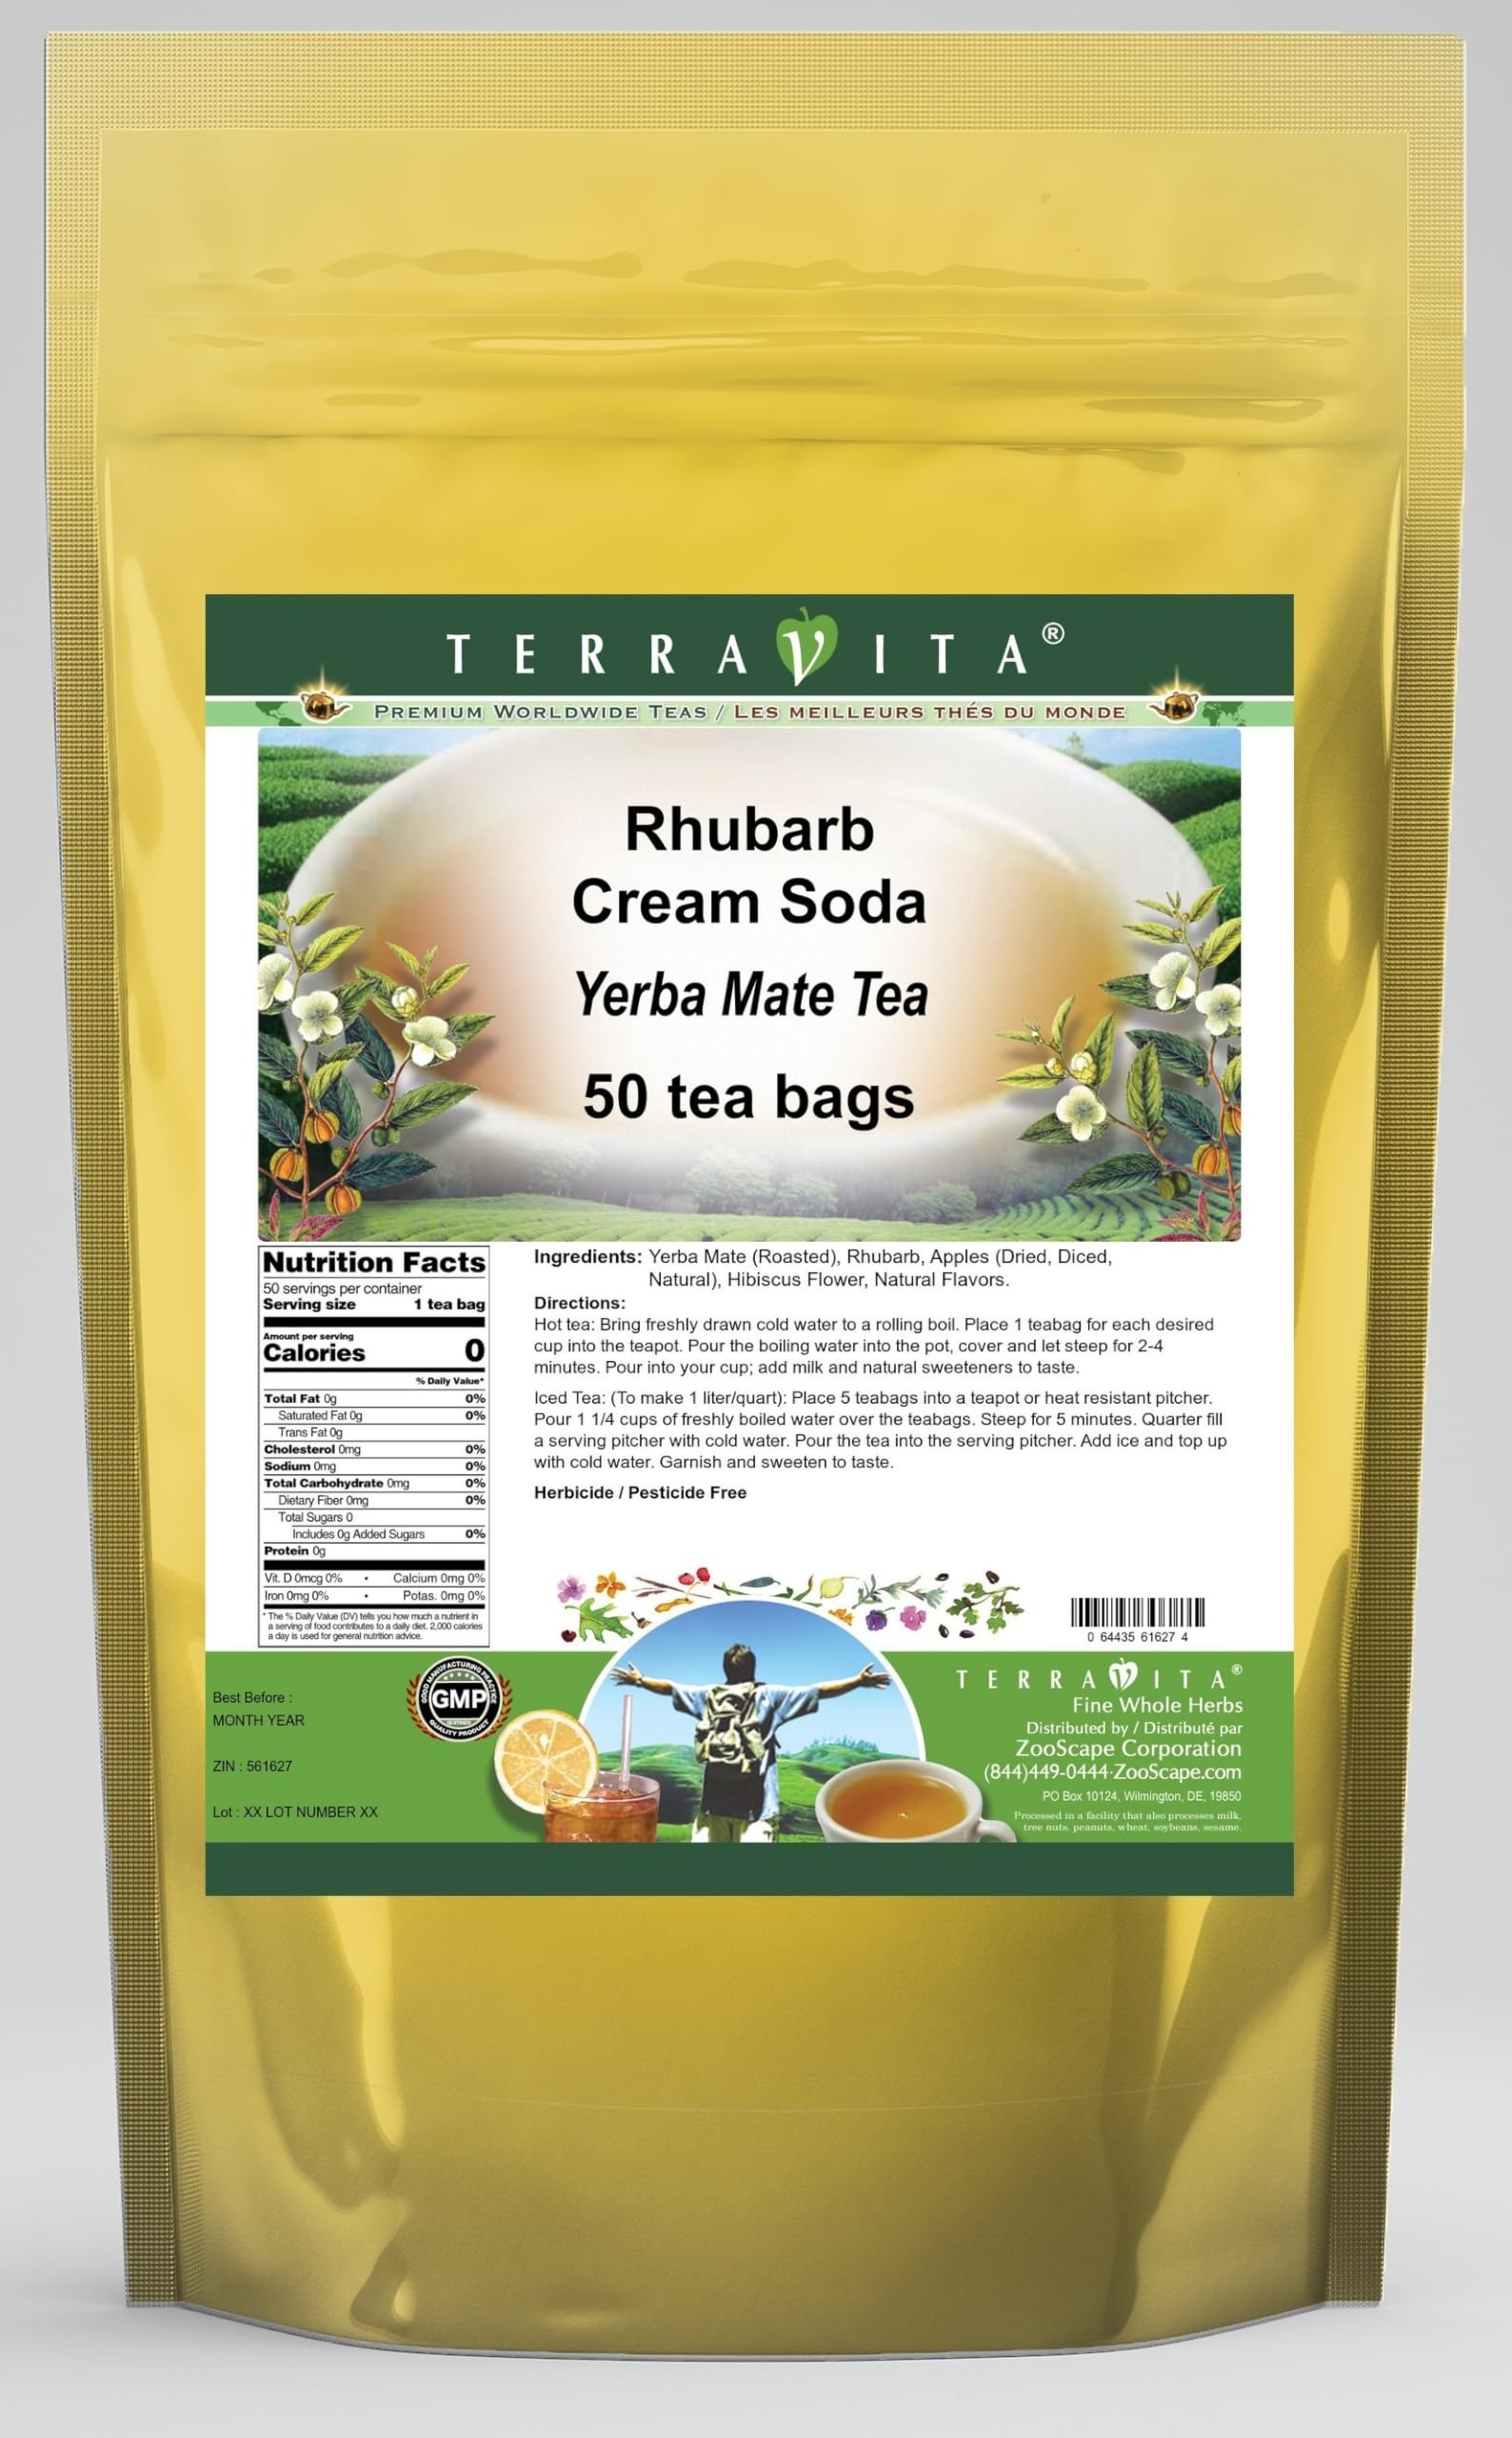
Item Name: Rhubarb Cream Soda Yerba Mate Tea (50 tea bags, ZIN: 561627) - 2 Pack
Bullet Point 1: Our Rhubarb Cream Soda Yerba Mate tea is a scrumptuous all-natural flavored Yerba Mate coffee substitute with Rhubarb, Apples (Dried, Diced, Natural) and Hibiscus Flower that will refresh you with its terrific taste! You will enjoy the earthy and acidity-free Rhubarb Cream Soda aroma and flavor again and again! - Ingredients: Yerba Mate, Rhubarb, Apples (Dried, Diced, Natural), Hibiscus Flower and Natural Rhubarb Cream Soda Flavor.
Bullet Point 2: No fillers.
Bullet Point 3: Manufacturer: TerraVita
Bullet Point 4: Size: 50 tea bags
Bullet Point 5: Yerba Mate Tea Bags - Packed in a convenient upright pouch!
Product Description: Our Rhubarb Cream Soda Yerba Mate tea is a scrumptuous all-natural flavored Yerba Mate coffee substitute with Rhubarb, Apples (Dried, Diced, Natural) and Hibiscus Flower that will refresh you with its terrific taste! You will enjoy the earthy and acidity-free Rhubarb Cream Soda aroma and flavor again and again! - Ingredients: Yerba Mate, Rhubarb, Apples (Dried, Diced, Natural), Hibiscus Flower and Natural Rhubarb Cream Soda Flavor. - Hot tea brewing method: Bring freshly drawn cold water to a rolling boil. Place 1 teabag for each desired cup into the teapot. Pour the boiling water into the pot, cover and let steep for 2-4 minutes. Pour into your cup; add milk and natural sweeteners to taste. - Iced tea brewing method: (To make 1 liter/quart): Place 5 teabags into a teapot or heat resistant pitcher. Pour 1 1/4 cups of freshly boiled water over the teabags. Steep for 5 minutes. Quarter fill a serving pitcher with cold water. Pour the tea into the serving pitcher. Add ice and top up with cold water. Garnish and sweeten to taste. - TerraVita is an exclusive line of premium-quality, natural source products that use only the finest, purest and most potent ingredients found around the world. TerraVita is hallmarked by the highest possible standards of purity, potency, stability and freshness. All of our products are prepared with the highest elements of quality control, from raw materials through the entire manufacturing process, up to and including the moment that the bottles or bags are sealed for freshness and shipped out to you. Our highest possible standards are certified by independent laboratories and backed by our personal guarantee. - TerraVita exists to meet and ensure your family's health and wellness without the harmful effects of chemicals and health products. We
Value: 100.0
Unit: Count

Price: 64.31